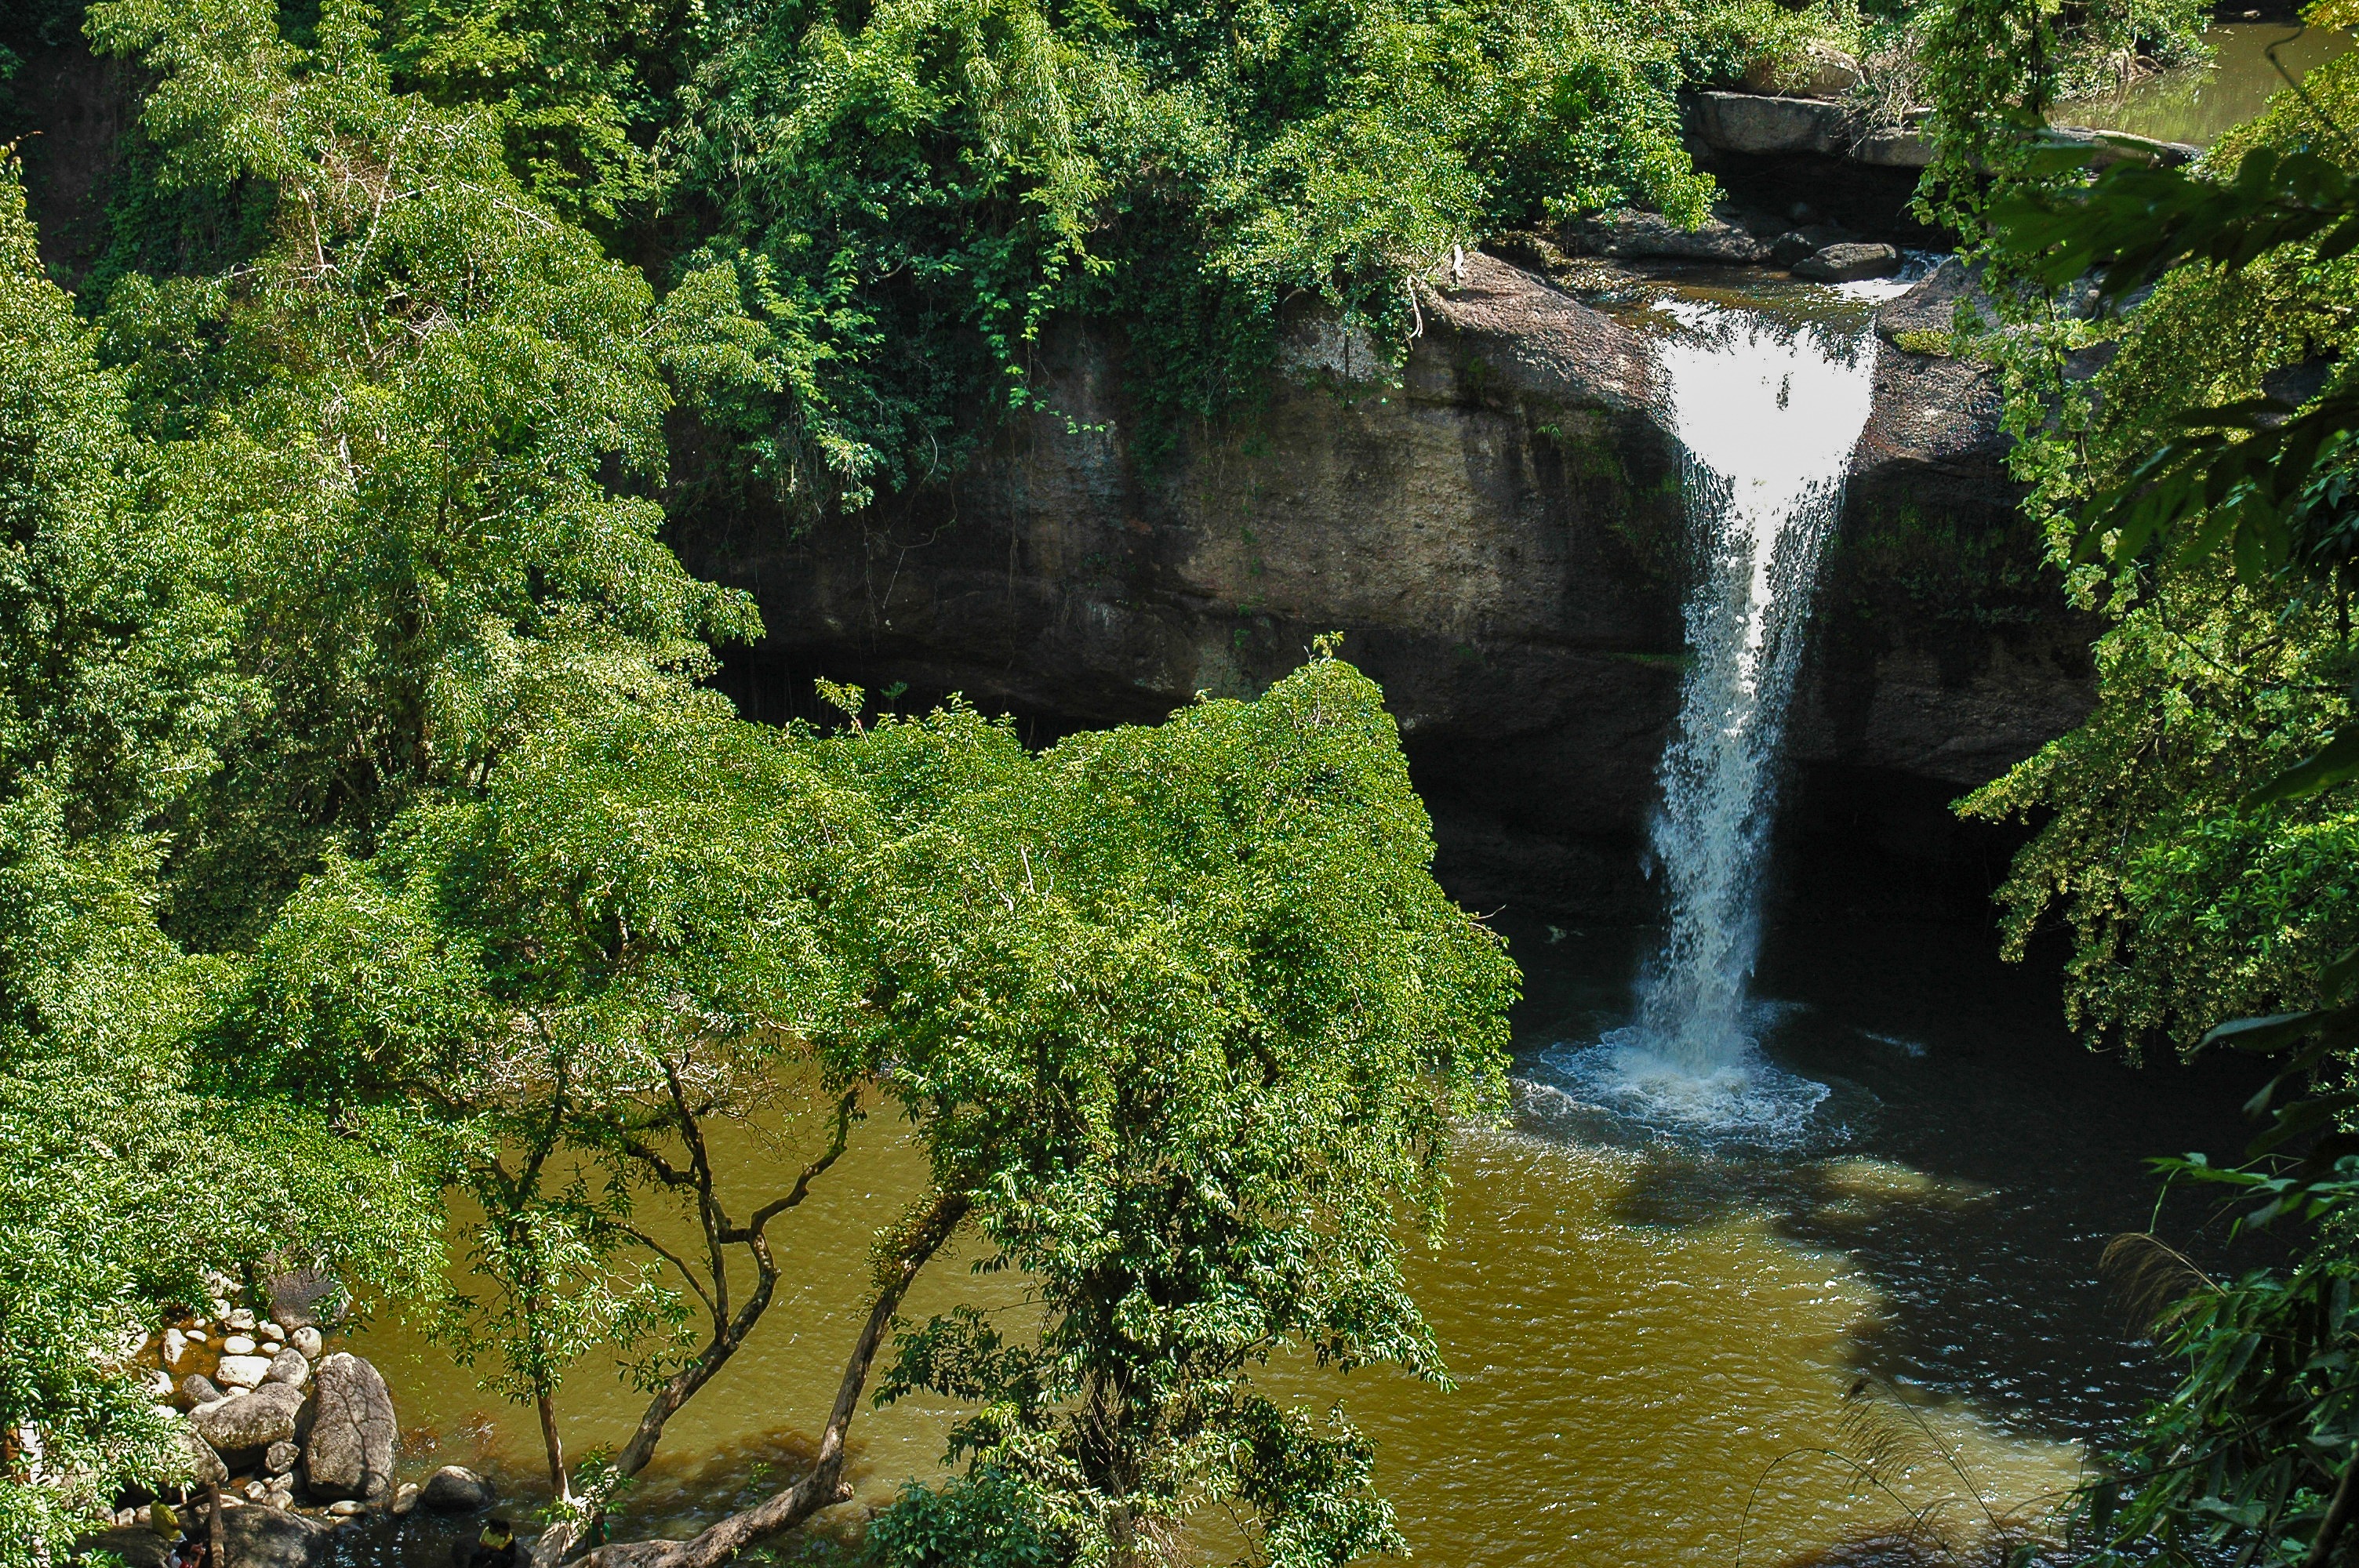
landscape, tree, water, nature, forest, waterfall, wilderness, flower, river, pond, stream, reflection, jungle, park, botany, garden, waterway, thailand, body of water, vegetation, rainforest, woodland, water feature, watercourse, khao yai